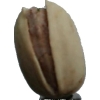
Label: pistachio